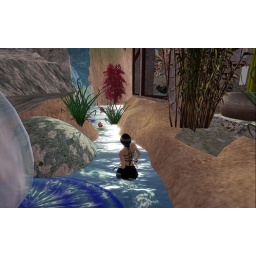
I extended the water to wrap around the house and join the river that my neighbor created it.